Motte-and-bailey castle

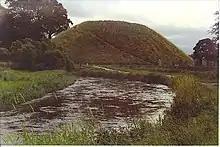
The Bass of Inverurie in Aberdeenshire in Scotland, a large mid-12th-century motte-and-bailey castle

Having become well established in Normandy, Germany and Britain, motte-and-bailey castles began to be adopted elsewhere, mainly in northern Europe, during the 12th and 13th centuries. Conflict through the Low Countries encouraged castle building in a number of regions from the late 12th century to the 14th century. In Flanders, the first motte and bailey castles began relatively early at the end of the 11th century. The rural motte-and-bailey castles followed the traditional design, but the urban castles often lacked the traditional baileys, using parts of the town to fulfil this role instead. Motte-and-bailey castles in Flanders were particularly numerous in the south along the Lower Rhine, a fiercely contested border. Further along the coast in Friesland, the relatively decentralised, egalitarian society initially discouraged the building of motte and bailey castles, although "terpen", raised "dwelling mounds" which lacked towers and were usually lower in height than a typical motte, were created instead. By the end of the medieval period, however, the "terpen" gave way to "hege wieren", non-residential defensive towers, often on motte-like mounds, owned by the increasingly powerful nobles and landowners. On Zeeland the local lords had a high degree of independence during the 12th and 13th centuries, owing to the wider conflict for power between neighbouring Flanders and Friesland. The Zeeland lords had also built "terpen" mounds, but these gave way to larger "werven" constructions–effectively mottes–which were later termed "bergen". Sometimes both "terpen" and "werven" are called "vliedburg", or "refuge castles". During the 12th and 13th centuries a number of "terpen" mounds were turned into "werven" mottes, and some new "werven" mottes were built from scratch. Around 323 known or probable motte and bailey castles of this design are believed to have been built within the borders of the modern Netherlands.